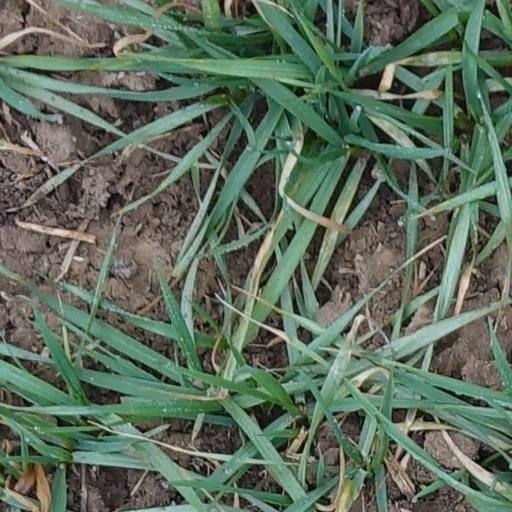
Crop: wheat